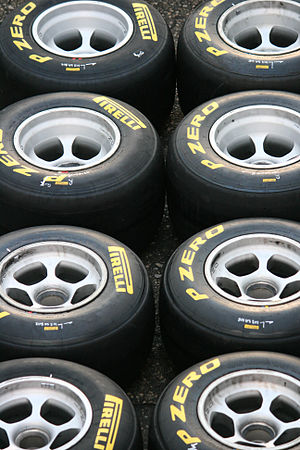
Pirelli
Pirelli & C. SpA er et italienskbaseret multinationalt selskab, der er særlig kendt for sin dækproduktion. I 2008 omsatte virksomheden for 4,66 mia. euro, mens man beskæftigede 31.060 ansatte. Hovedkontoret er beliggende i Milano.